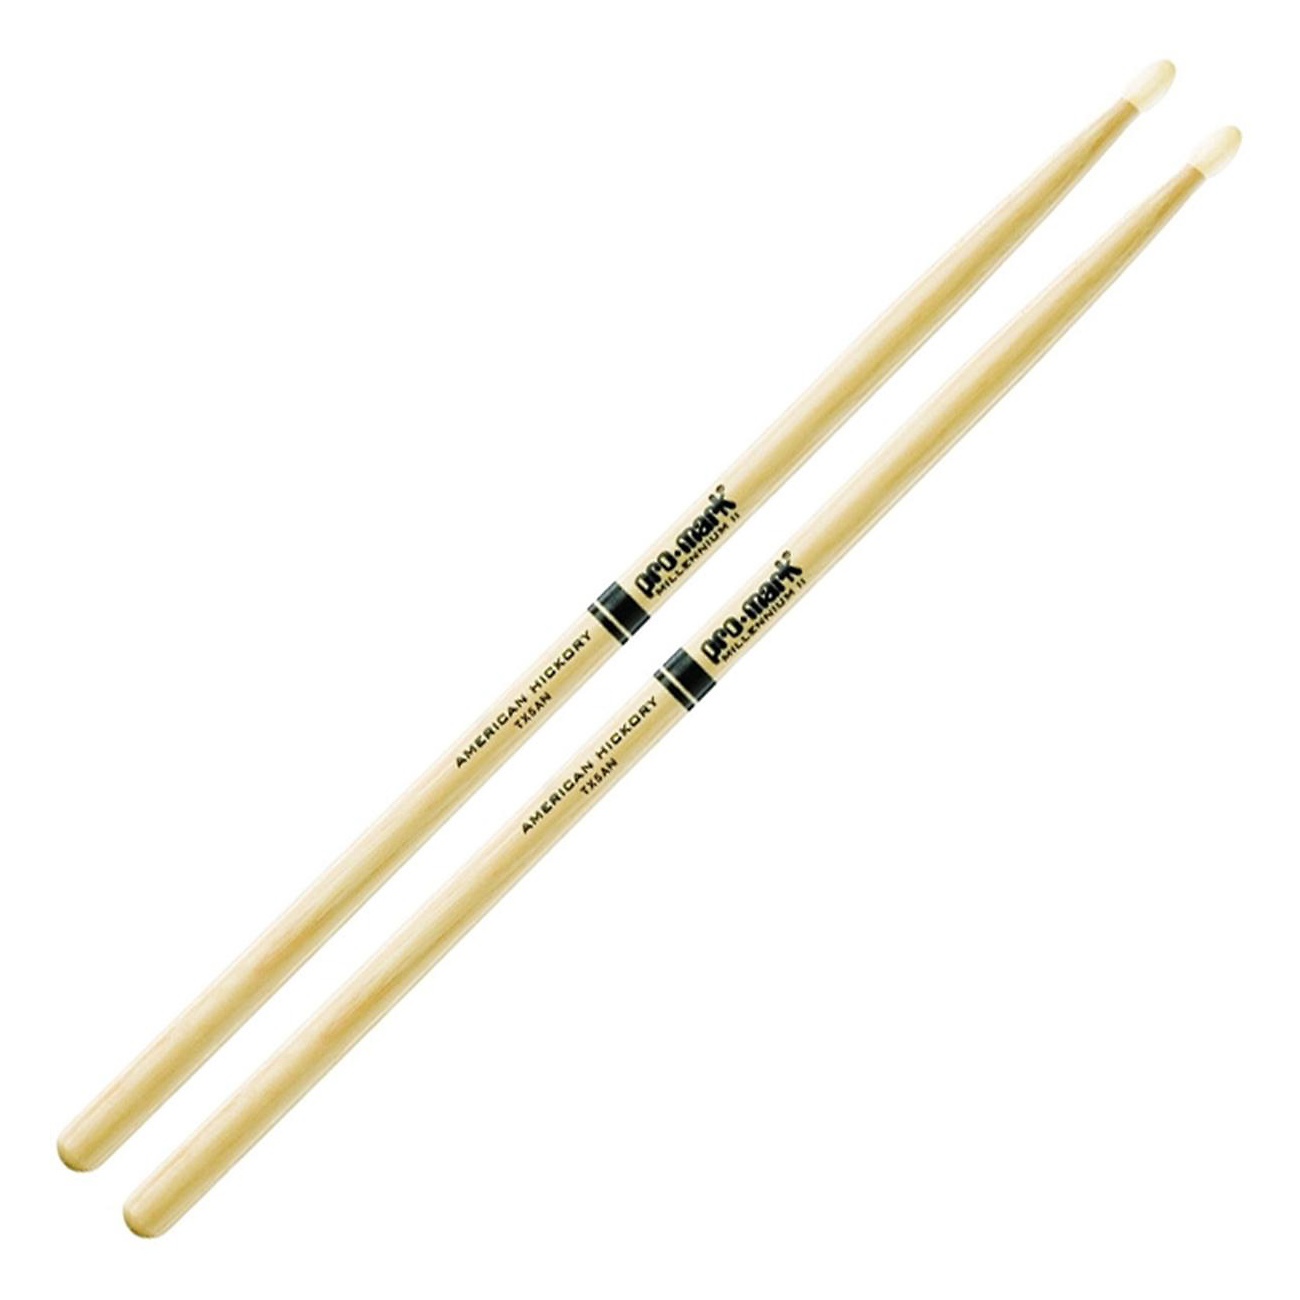
ProMark 5A Drumsticks, Nylon Tip, Pair
Top quality drumsticks from a top quality drum and percussion instrument manufacturer. These are thin and light medium size and weight.The 5A has long been the best selling stick for all styles of music due to it's well-balanced design and length. The oval-shaped tip provides a full, dark sound. The 5A is versatile enough to be used in all musical genres. Hickory is the most popular wood choice for drumsticks due to its resilience, responsiveness, durability, and classic feel.
Brand: Promark
Category: Arts & Entertainment > Hobbies & Creative Arts > Musical Instrument & Orchestra Accessories > Percussion Accessories > Drum Sticks & Brushes